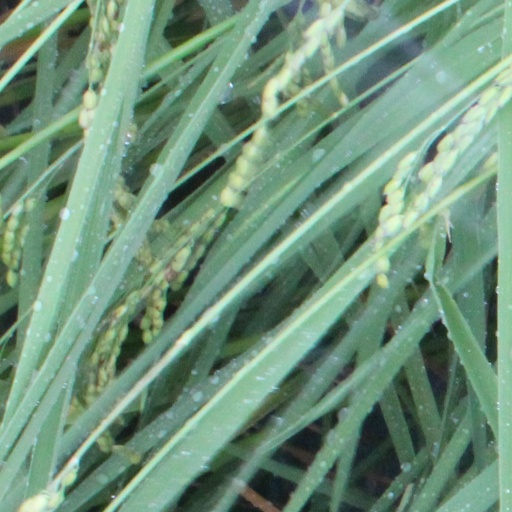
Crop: rice